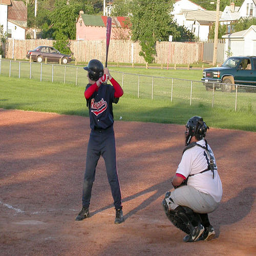
A baseball player holding a bat standing on a field.
People playing baseball near a fence and field with parked vehicles.
The young batter prepares to swing as the chubby catcher daydreams about Snickers bars and sticks of butter.
a little league player at bat in front of the catcher playing in a field.
young male batting at home base next to the catcher